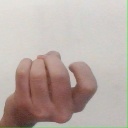
अक्षर: ज